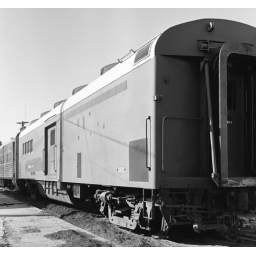
Former U.S. Army kitchen car in St. Petersburg in 1974